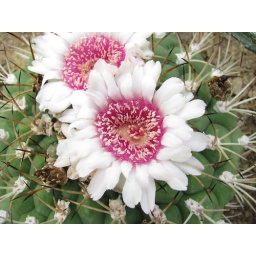
A trip to the green house porte d'Auteuil in Paris